LJ Racing

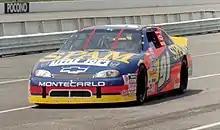
The LJ Racing car at Pocono Raceway in 1997

Virginia businessman Joe Falk entered NASCAR team ownership in the Winston Cup Series in 1997, fielding the No. 91 Chevrolet in a partnership with Ron Neal under the LJ Racing banner. When the team began, Mike Wallace was the driver and Spam was the sponsor. Neal had been running the team as the No. 81 in the Busch Series as ProTech Motorsports.